El Cerrito, California

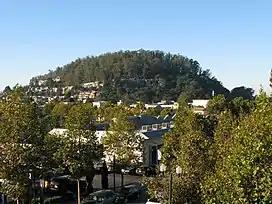
Albany Hill in neighboring Albany, California, named by Luis María Peralta as "El Cerrito de San Antonio" ("The Little Hill of St. Anthony"), is the namesake of the city.

According to the United States Census Bureau, the city has a total area of , all of it land. The city ranges in elevation from 20 to 934 feet, with an average elevation of .